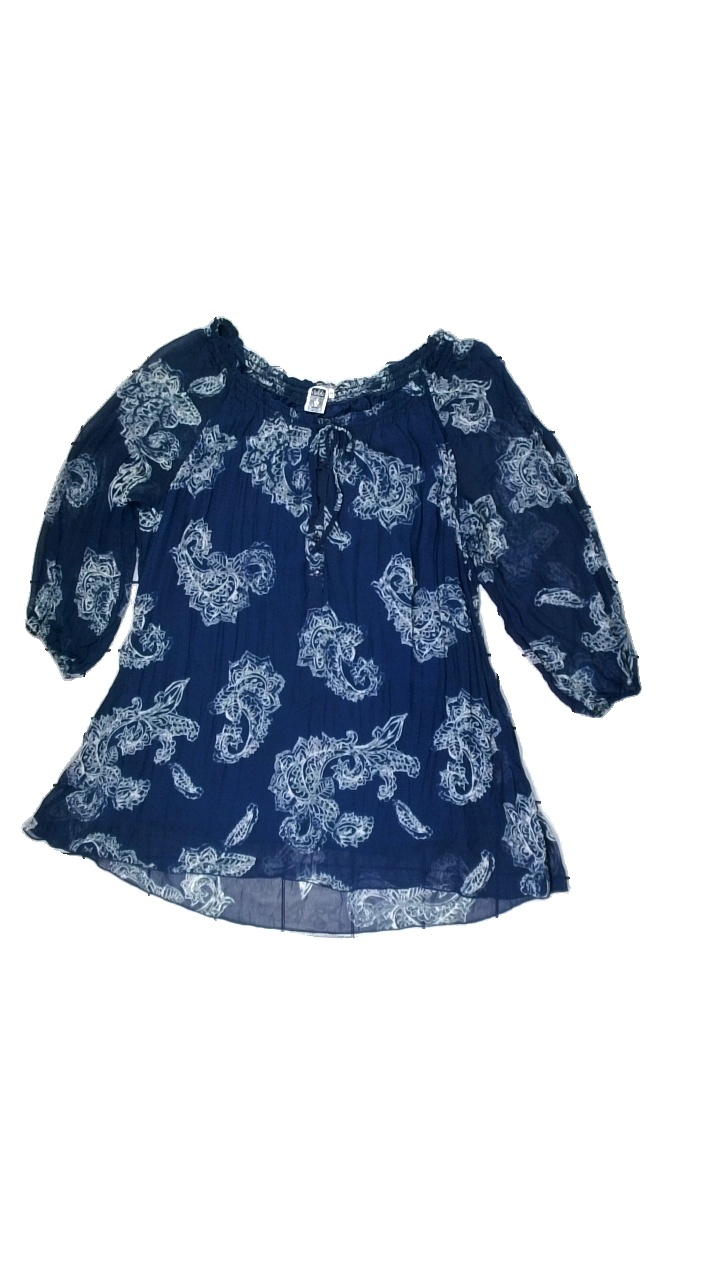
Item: Top (Ladies)
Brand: Isolde
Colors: White, Blue
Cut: C-collar, Loose
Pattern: Other
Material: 100% polyester
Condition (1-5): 4
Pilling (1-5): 5
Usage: Reuse
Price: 50-100